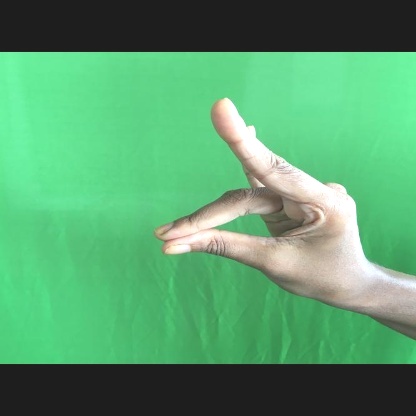
Mudra: Simhamukham